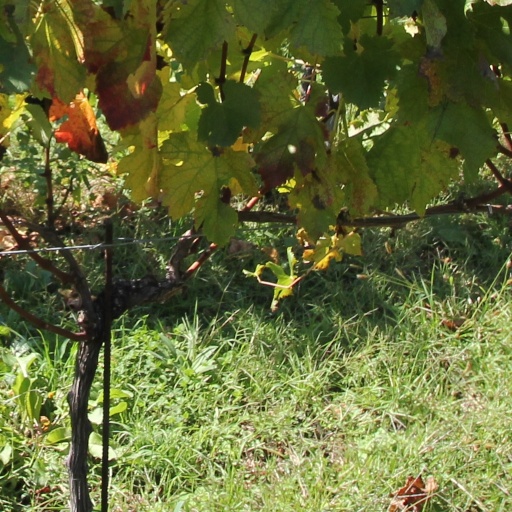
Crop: grape